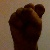
The image shows a hand gesture representing the letter 'S' in Indian Sign Language.